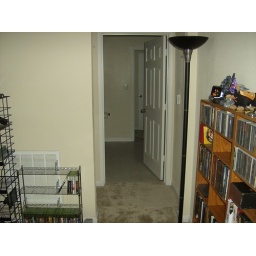
from living room, looking through master bath, door to master bedroom in background